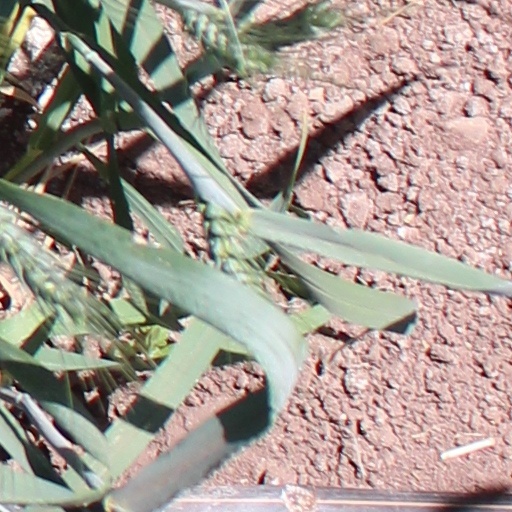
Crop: wheat